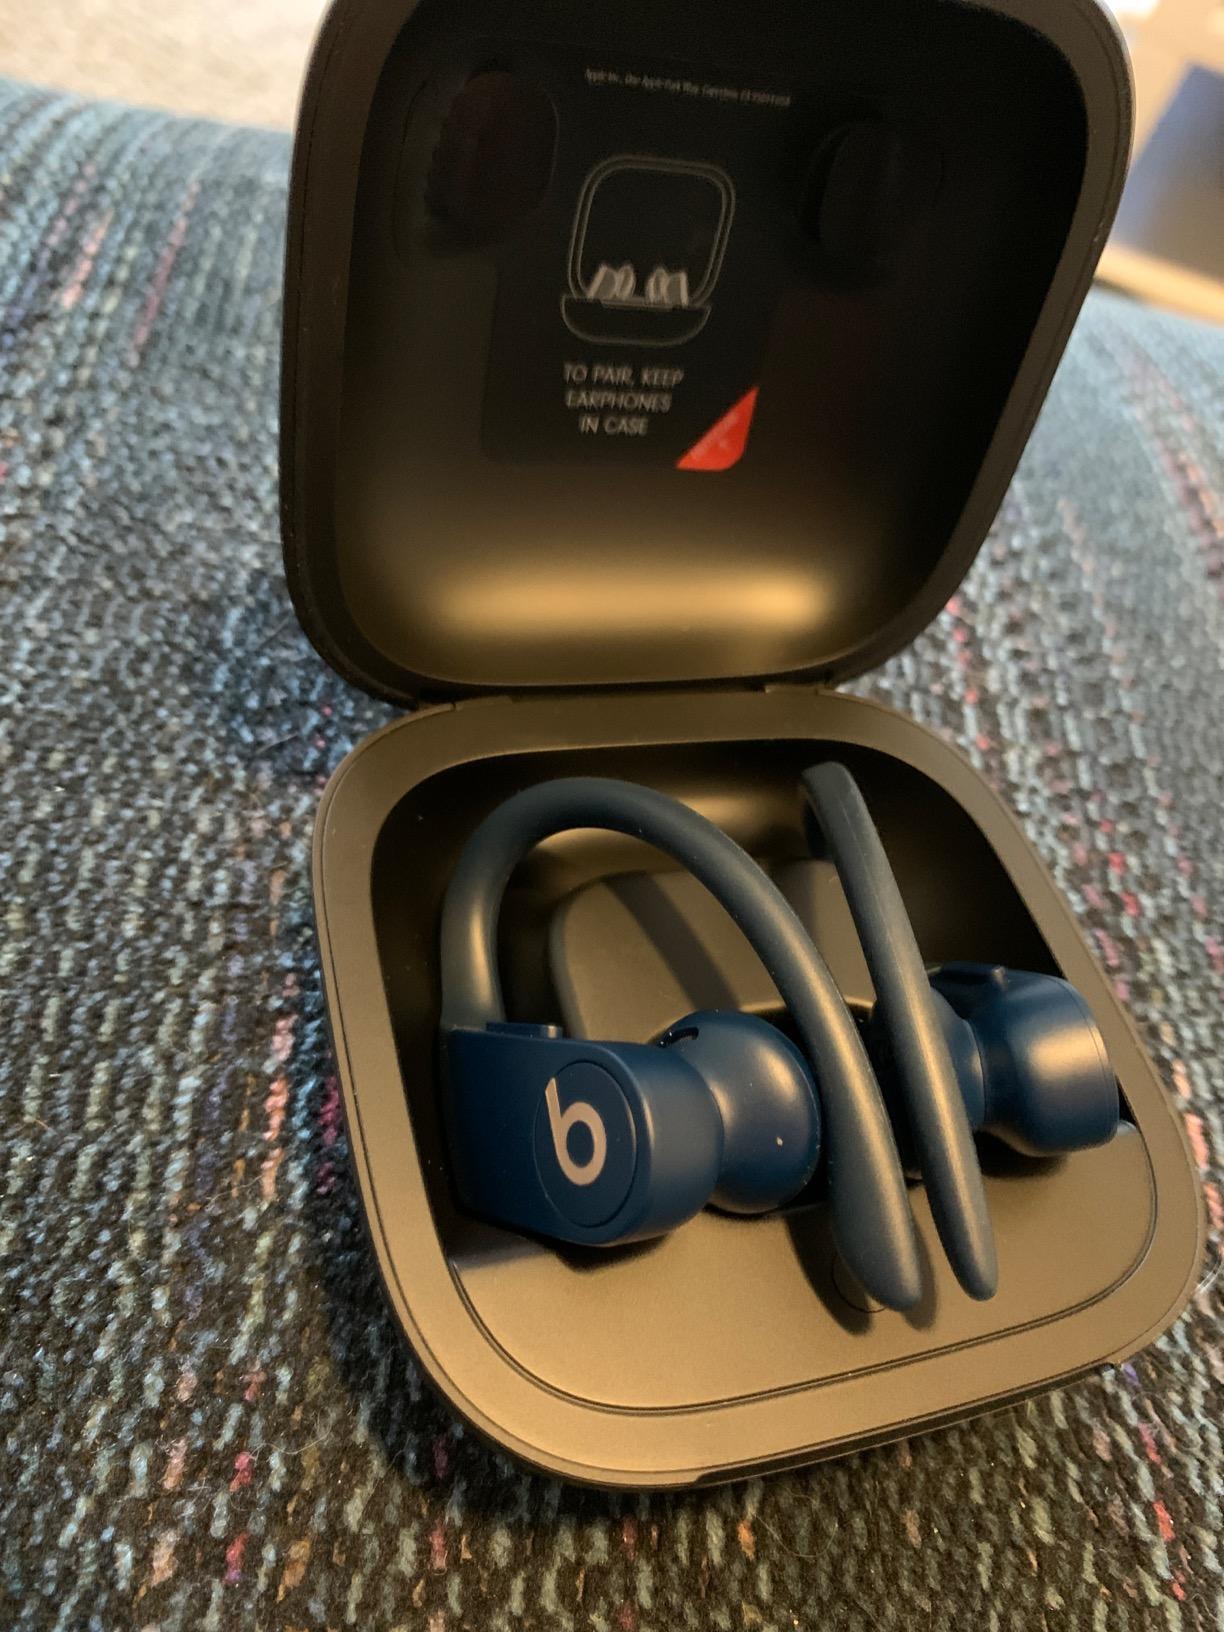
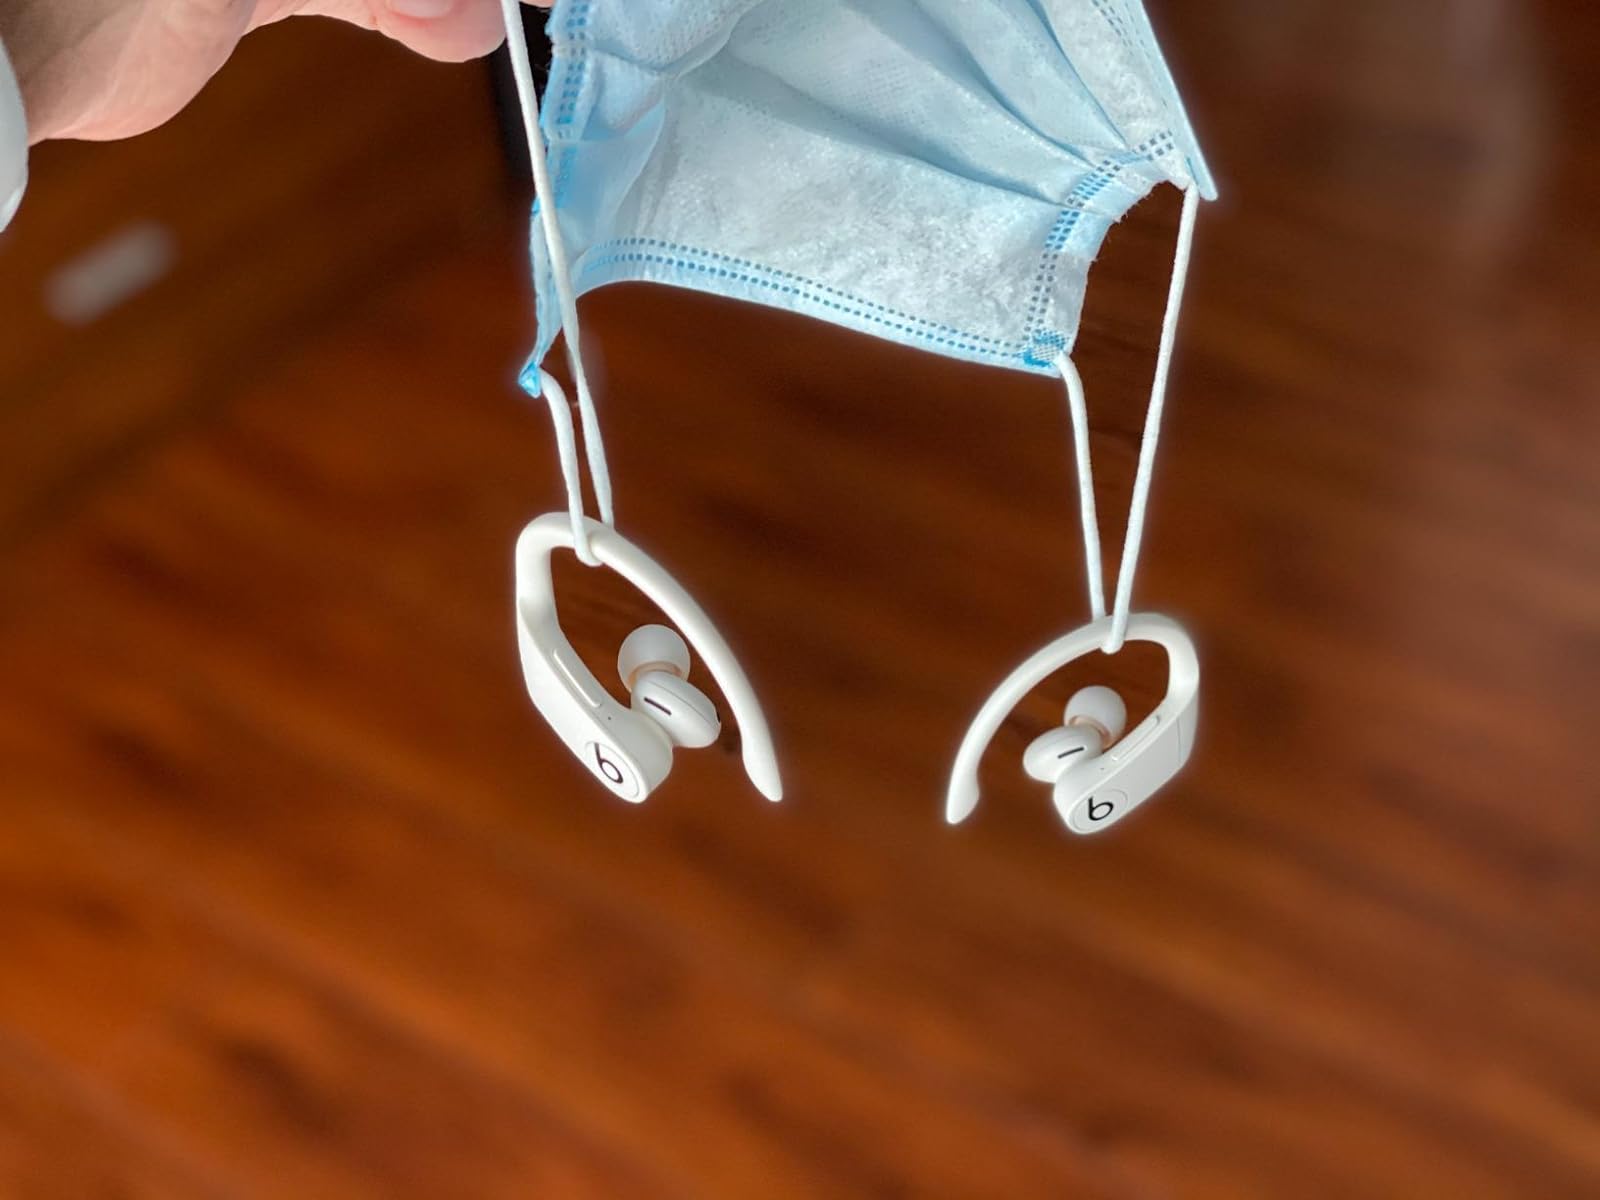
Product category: earbuds
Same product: no